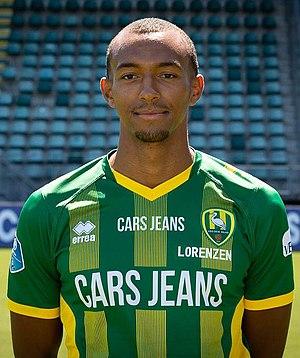
Melvyn Lorenzen, né le 26 novembre 1994 à Londres en Angleterre, est un footballeur international ougandais. Il évolue au poste d'ailier au Karpaty Lviv.